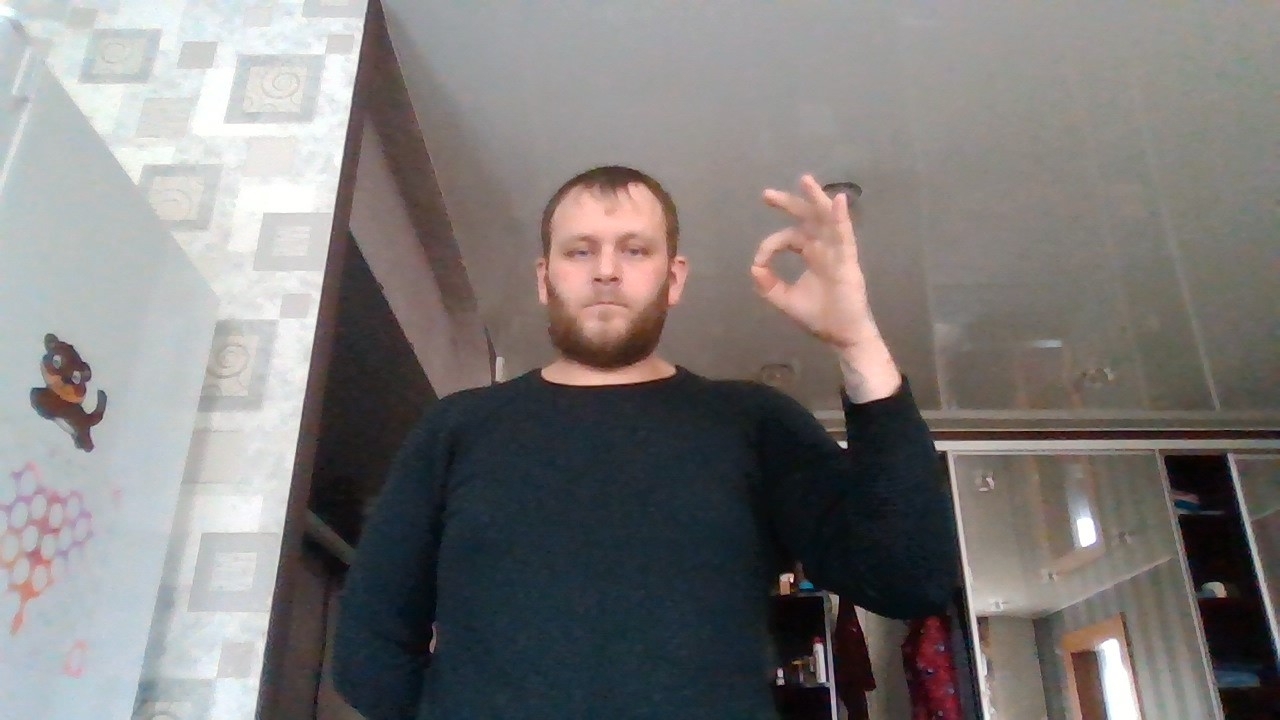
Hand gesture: ok